Chiron

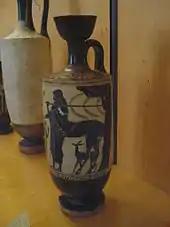
A lekythos depicting Chiron and Achilles

The "Education of Achilles" wall painting, from the basilica in Herculaneum (top right), is one of the most common Roman depictions of Chiron, as he teaches Achilles the lyre. In this version we see Chiron with a fully equine lower body, in contrast to the ancient Greek representations. In addition to this reconfiguration, Chiron's appearance is further altered with his ears. Whereas previously human, Chiron's ears now match those of a satyr; folded over at the top. This rendering creates a more bestial version of Chiron, much more akin to a standard centaur. It may be possible that due to the rise of written sources, Roman artists were inspired by written descriptions of Chiron; simply using the word centaur, rather than having available traditional visual representations. This may, then, not be a deliberate reworking of the Chiron myth on the part of the Romans, but simply a lost nuance of the character in its migration from Greece to Rome. As F. Kelsey writes; ""The Chiron of our painting, ... has a body like that of the other centaurs, but the prominence of the human element in his nature is no less marked; he is the wise and gentle teacher, the instructor of an art"". Chiron has retained an element of clothing and gained a laurel wreath, suggesting the artist wished to portray nobility, or even divinity, more consistent with the traditional view. It has also been suggested that this fresco is a reproduction of an actual statue in the Roman forum.